Christian Gasc

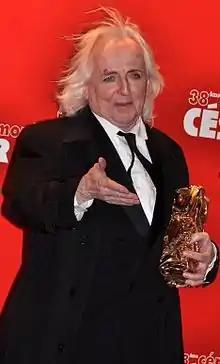
Gasc in 2013

Christian Gasc (8 August 1945 – 11 January 2022) was a French costumer for film, theatre, and opera. He was a four-time winner of the César Award for Best Costume Design, one-time winner of the , and was once nominated for the Satellite Award for Best Costume Design.